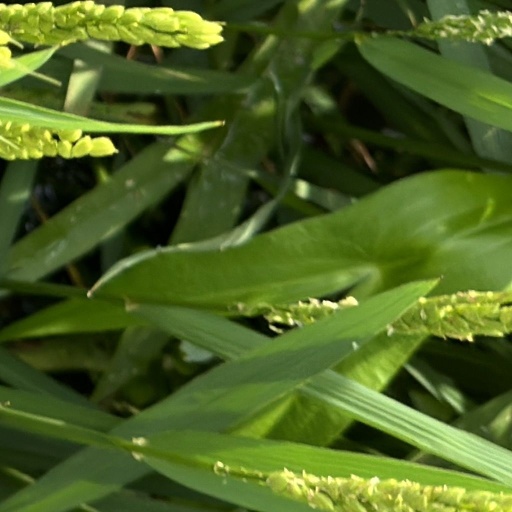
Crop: rice